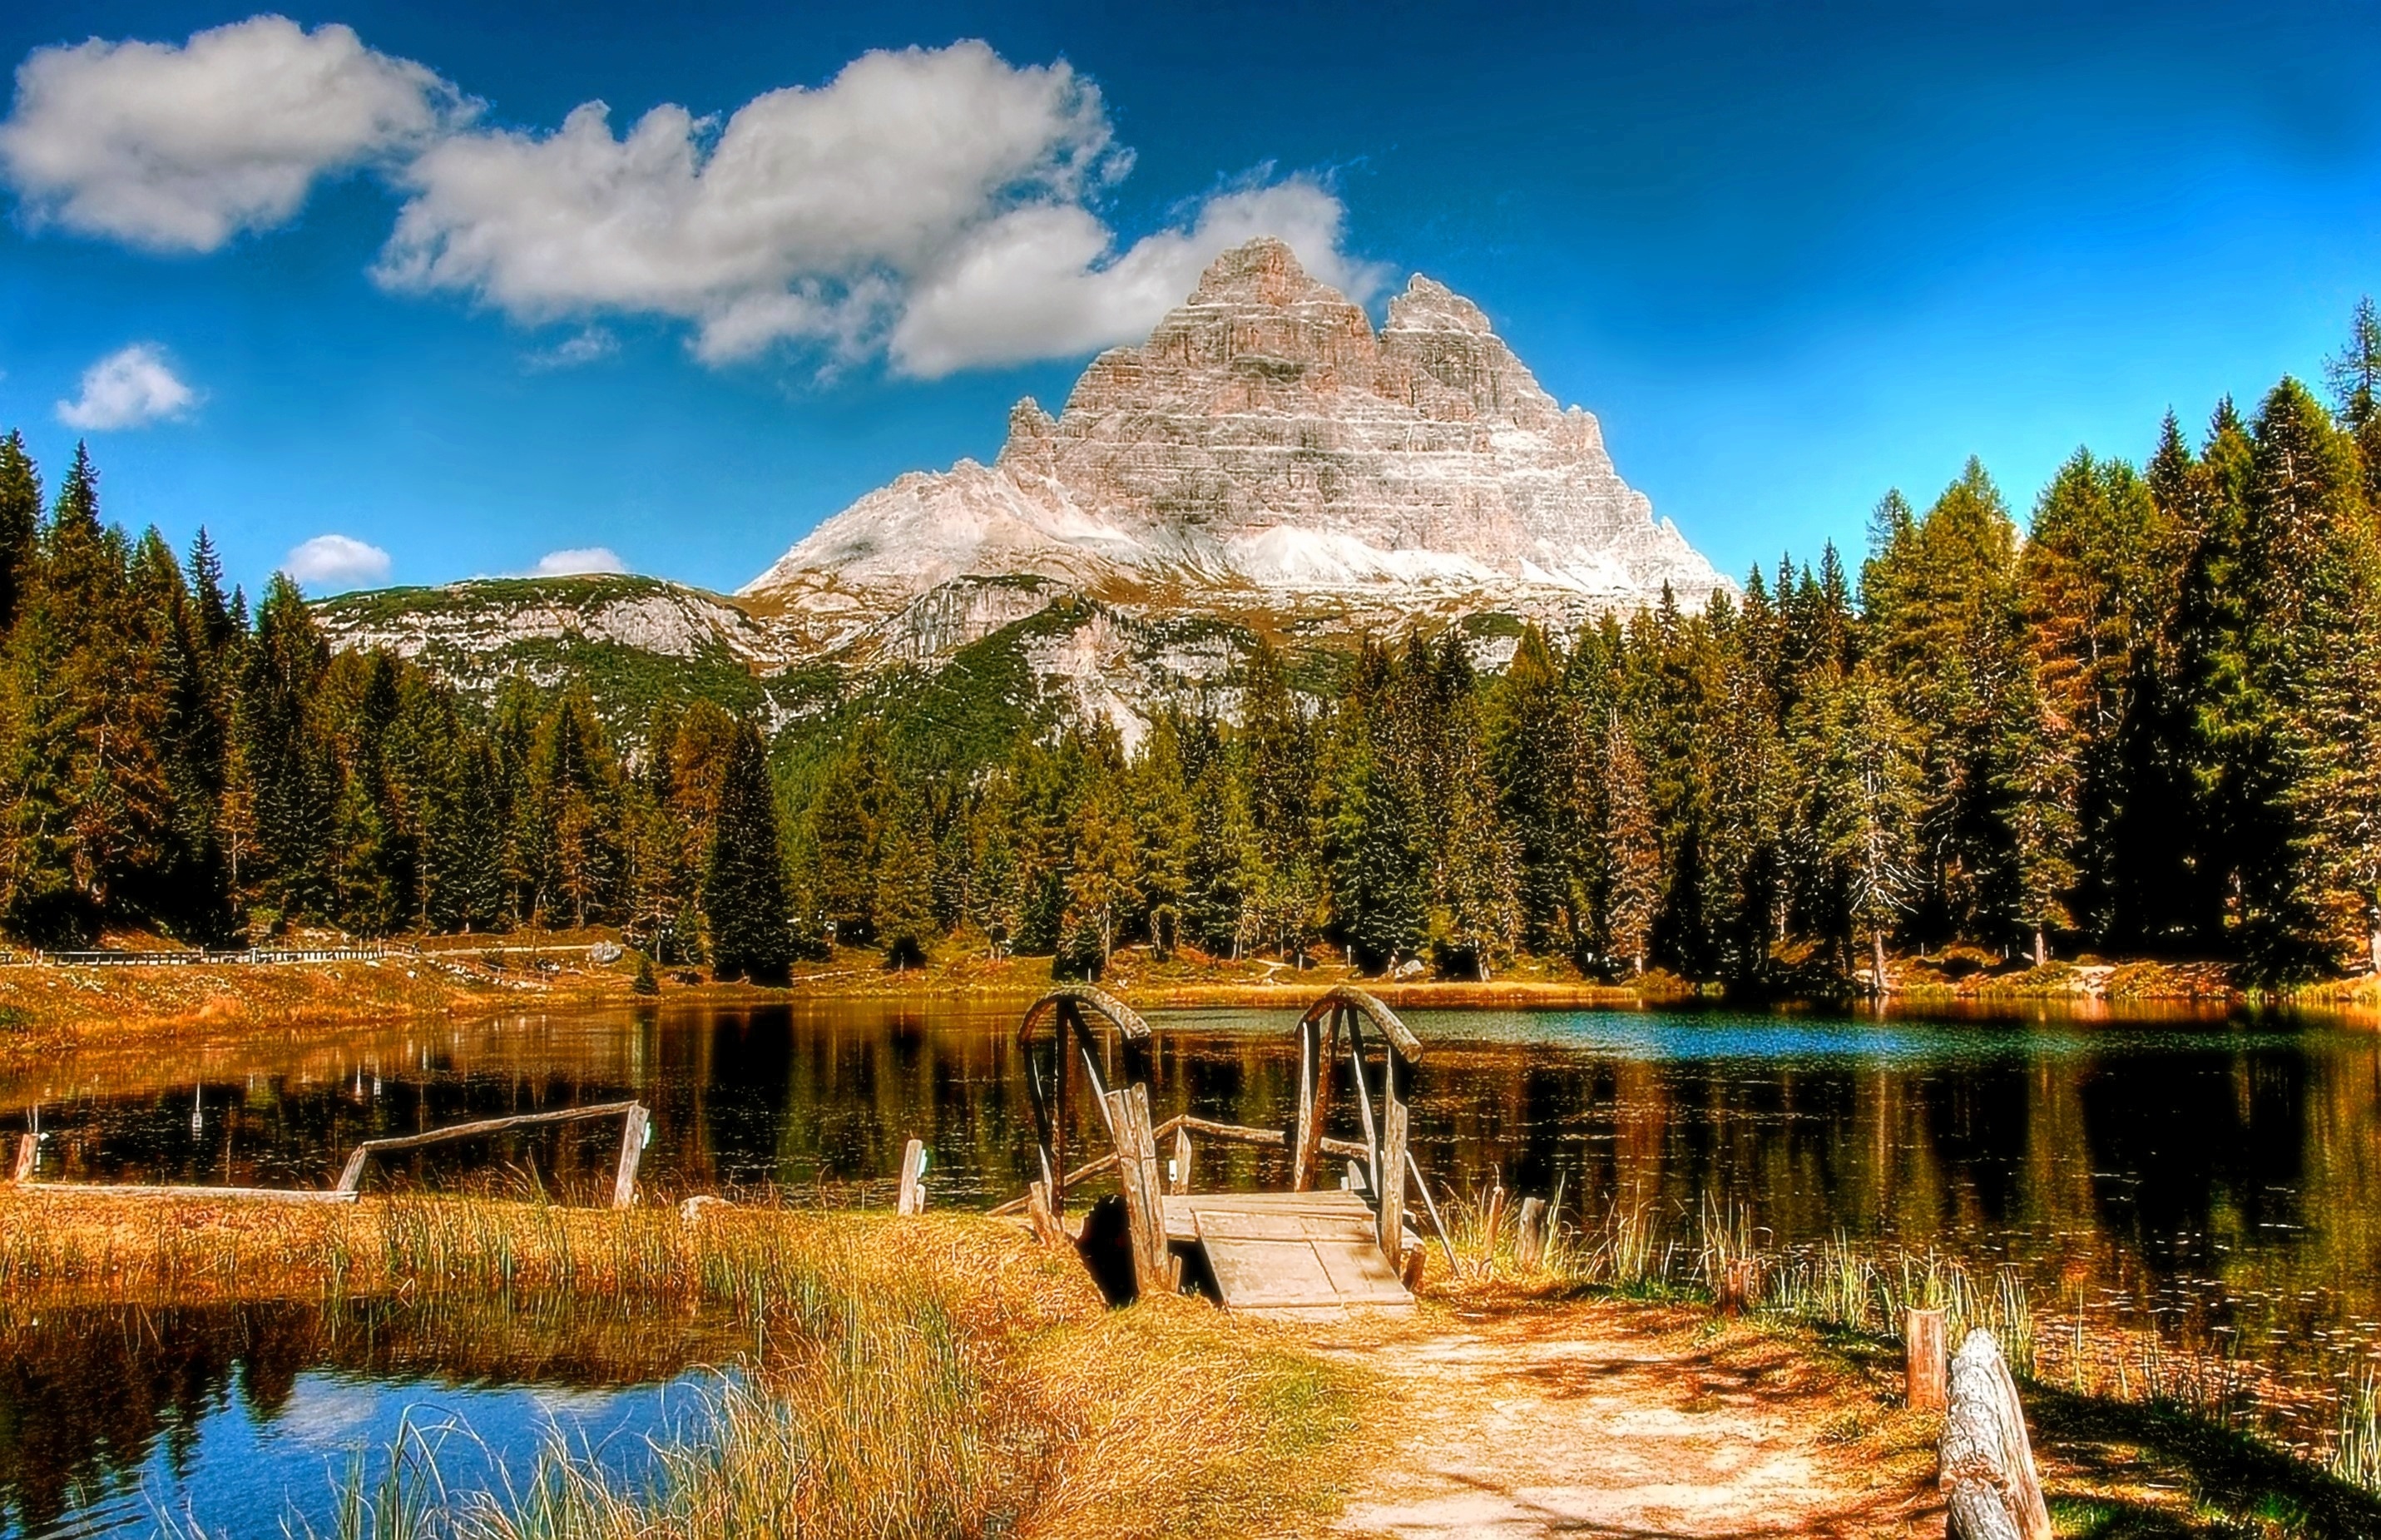
landscape, tree, nature, forest, wilderness, mountain, cloud, morning, lake, river, valley, mountain range, summer, reflection, autumn, italy, alpine, national park, season, body of water, mountains, habitat, loch, ecosystem, dolomites, three zinnen, natural environment, geographical feature, mountainous landforms